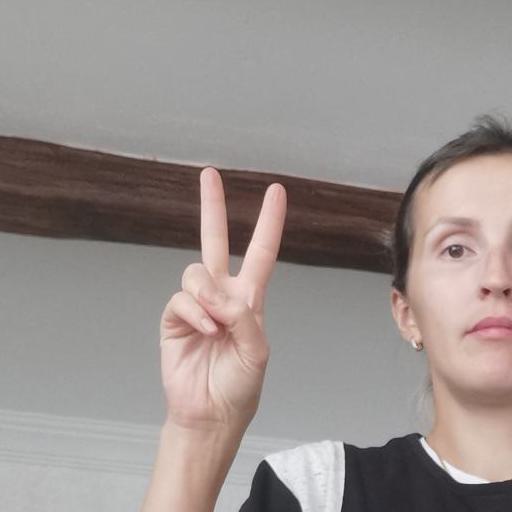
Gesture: peace